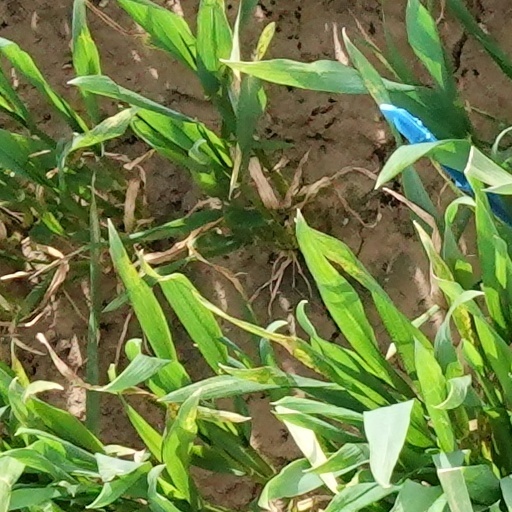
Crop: wheat